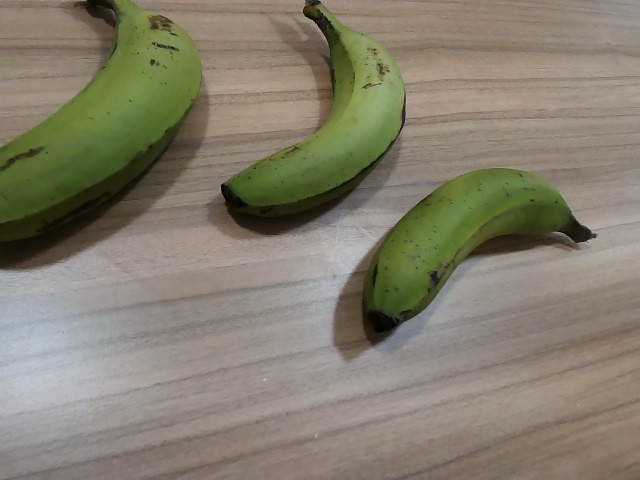
Label: Raw_Banana